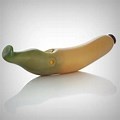
Label: banana